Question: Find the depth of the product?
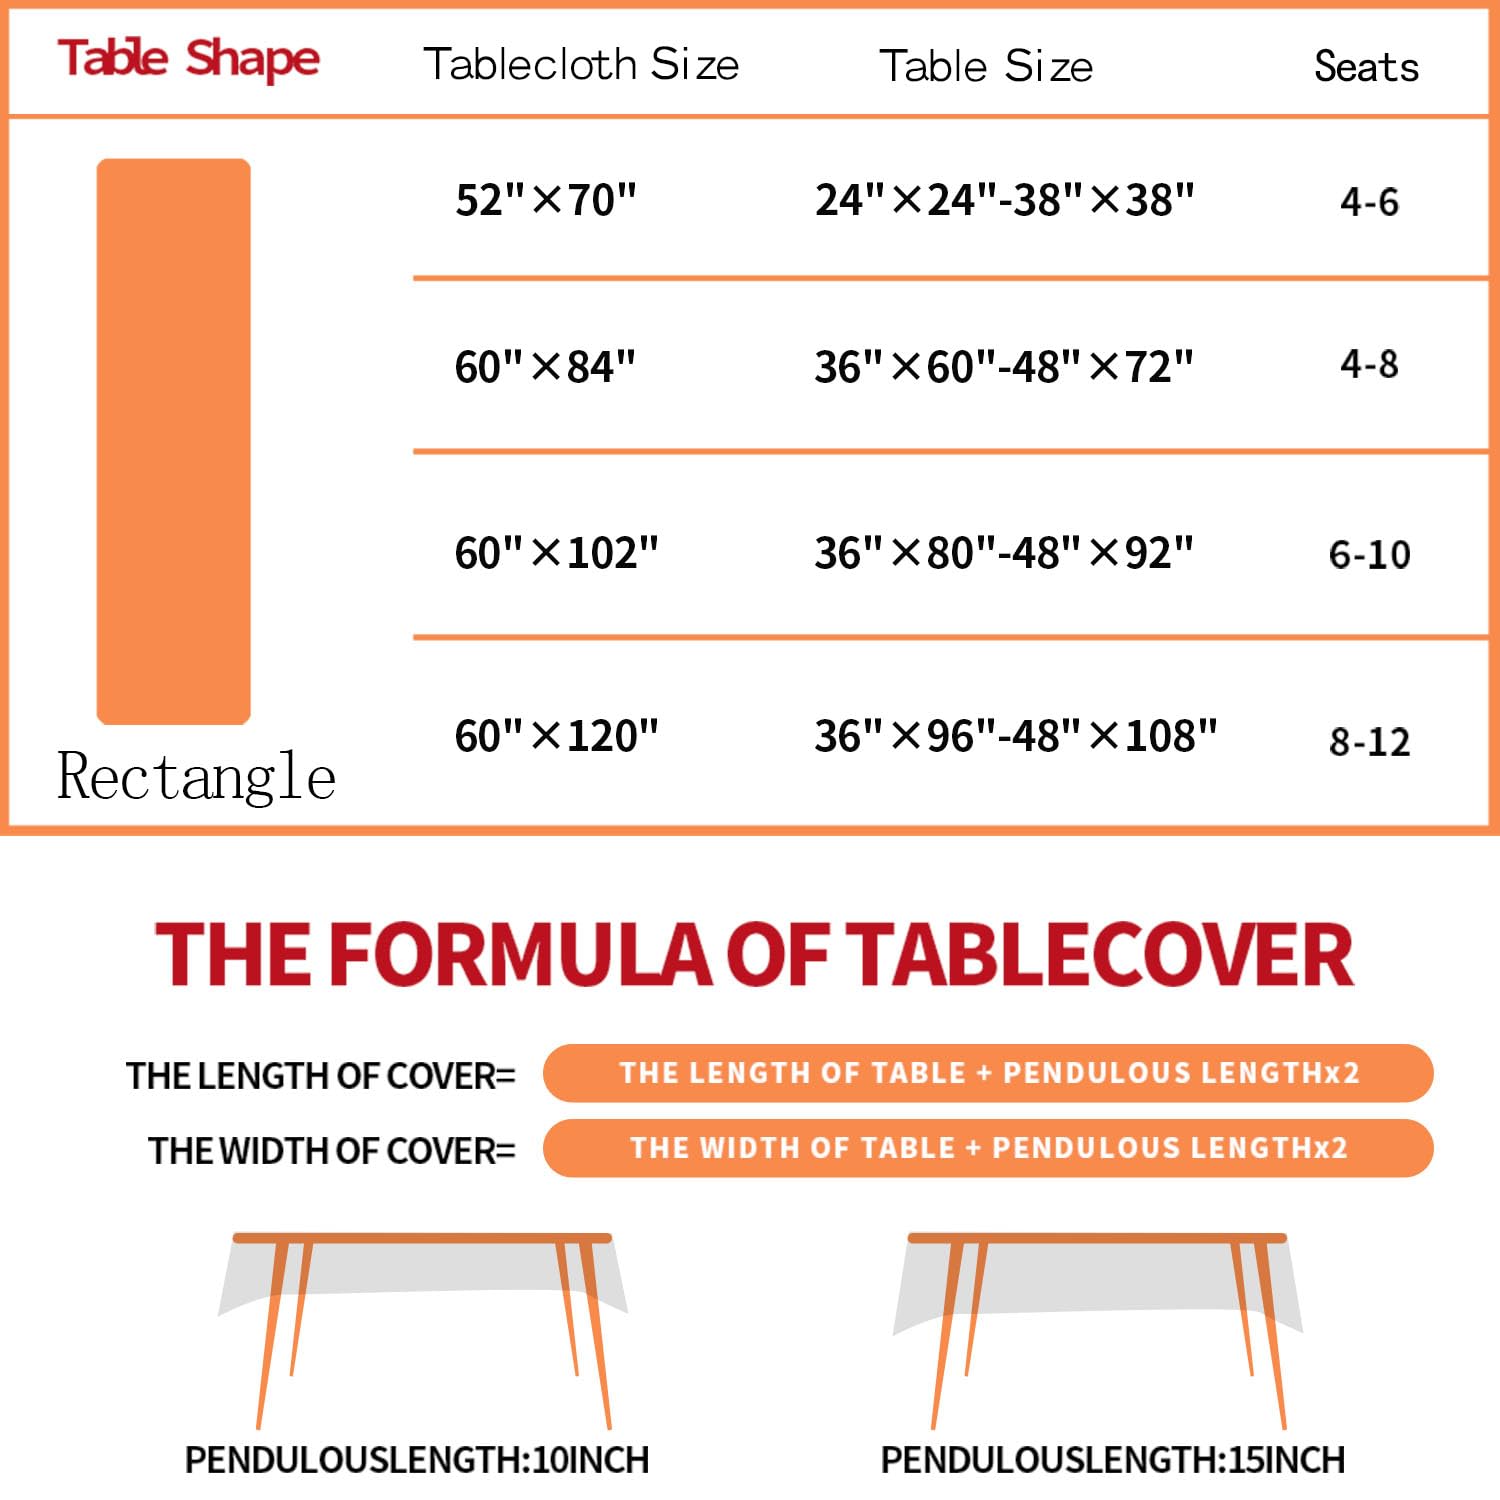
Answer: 80.0 inch